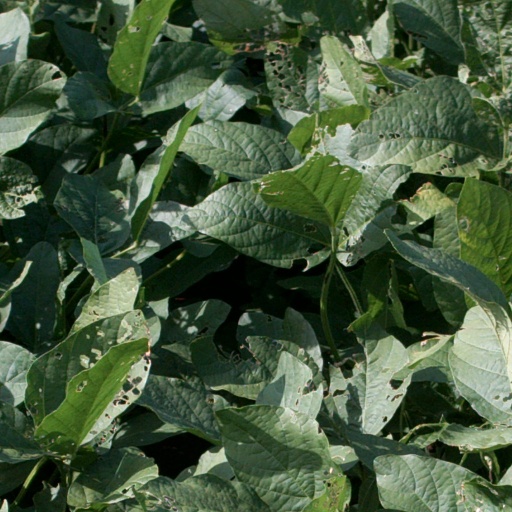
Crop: soybean